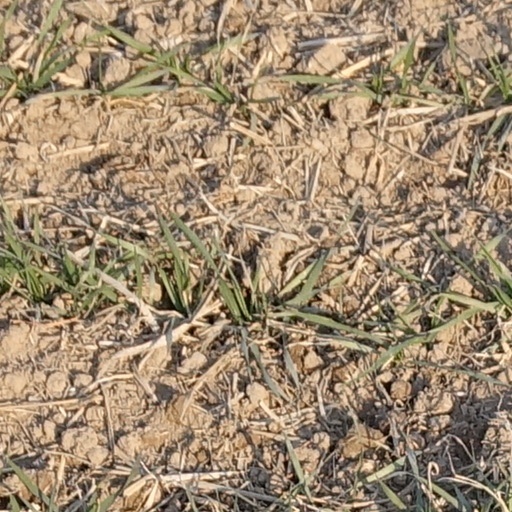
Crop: wheat